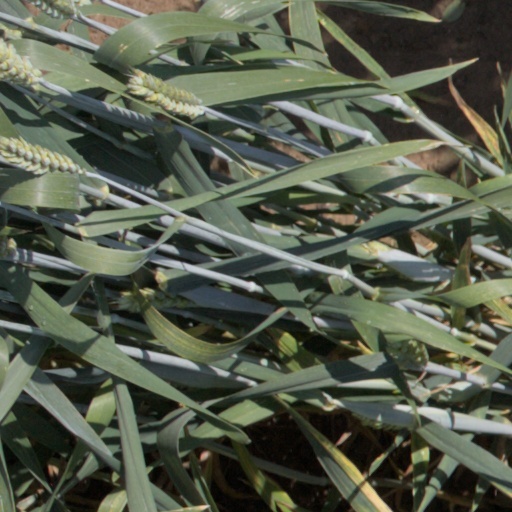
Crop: wheat